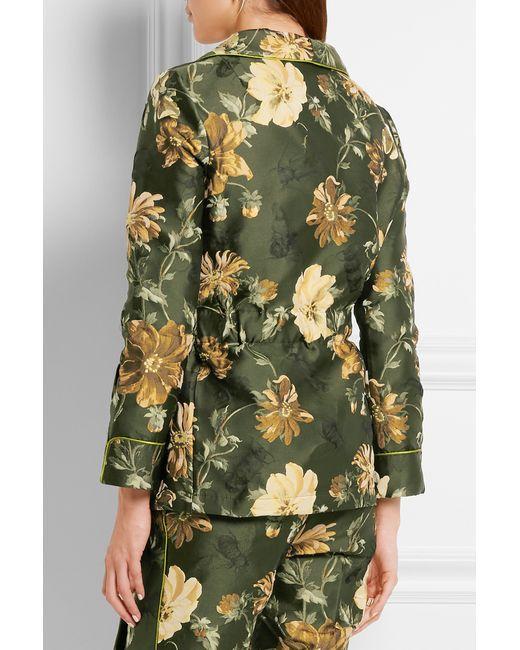
Seidenoverall mit Fingerhut-Print für Damen, Gelb Multi